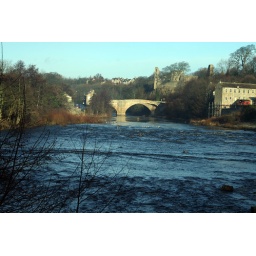
The road bridge over the River Tees, and castle, at Barnard Castle